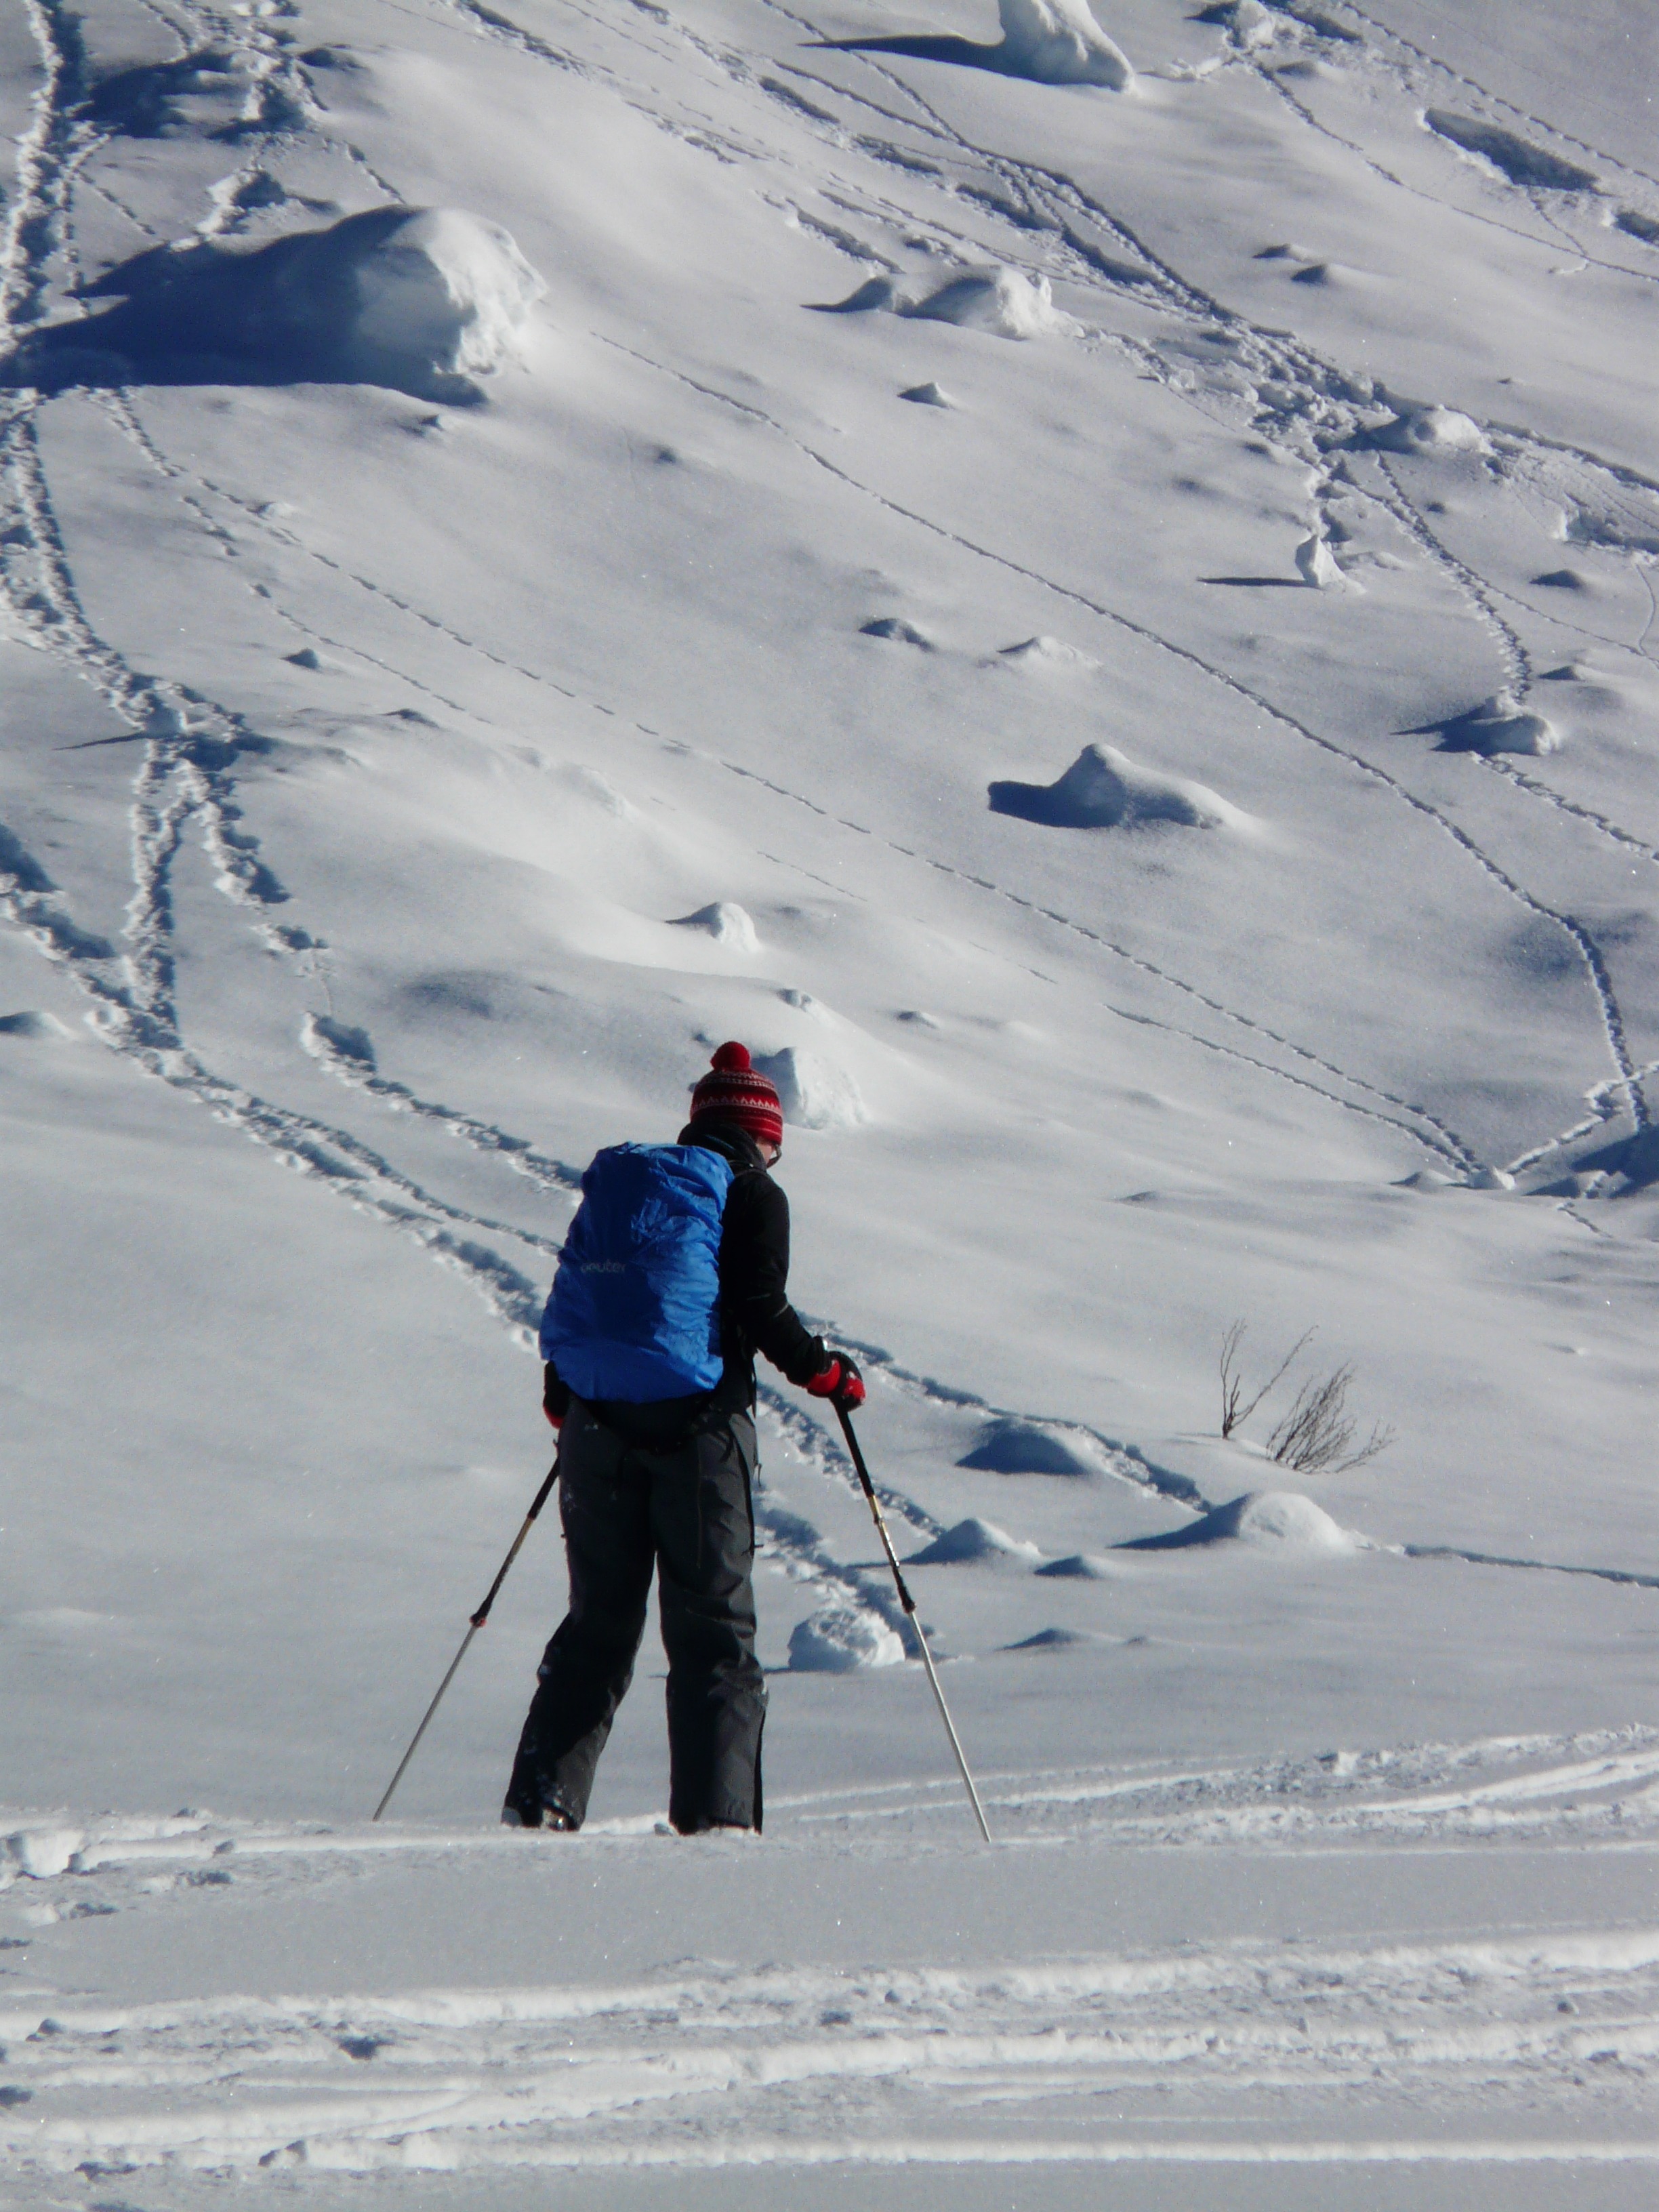
snow, cold, winter, run, recreation, hike, skiing, winter sport, sports, mountains, downhill, ski, footwear, rise, wintry, piste, backcountry skiiing, ski touring, nordic skiing, ski mountaineering, ski equipment, outdoor recreation, winter hike, geological phenomenon, endurance sports, telemark skiing, touring modern, ski wanderin